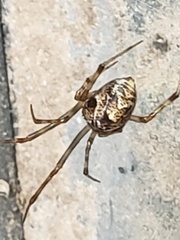
Species: Parasteatoda_tepidariorum